Jim Fitzpatrick (politician)

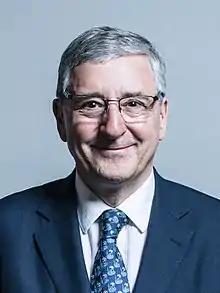
Official portrait, 2017

James Fitzpatrick (born 4 April 1952) is a British politician and former firefighter who served as a Member of Parliament (MP) from 1997 to 2019, for Poplar and Canning Town until 2010 and for Poplar and Limehouse until his retirement. He is a member of the Labour Party.